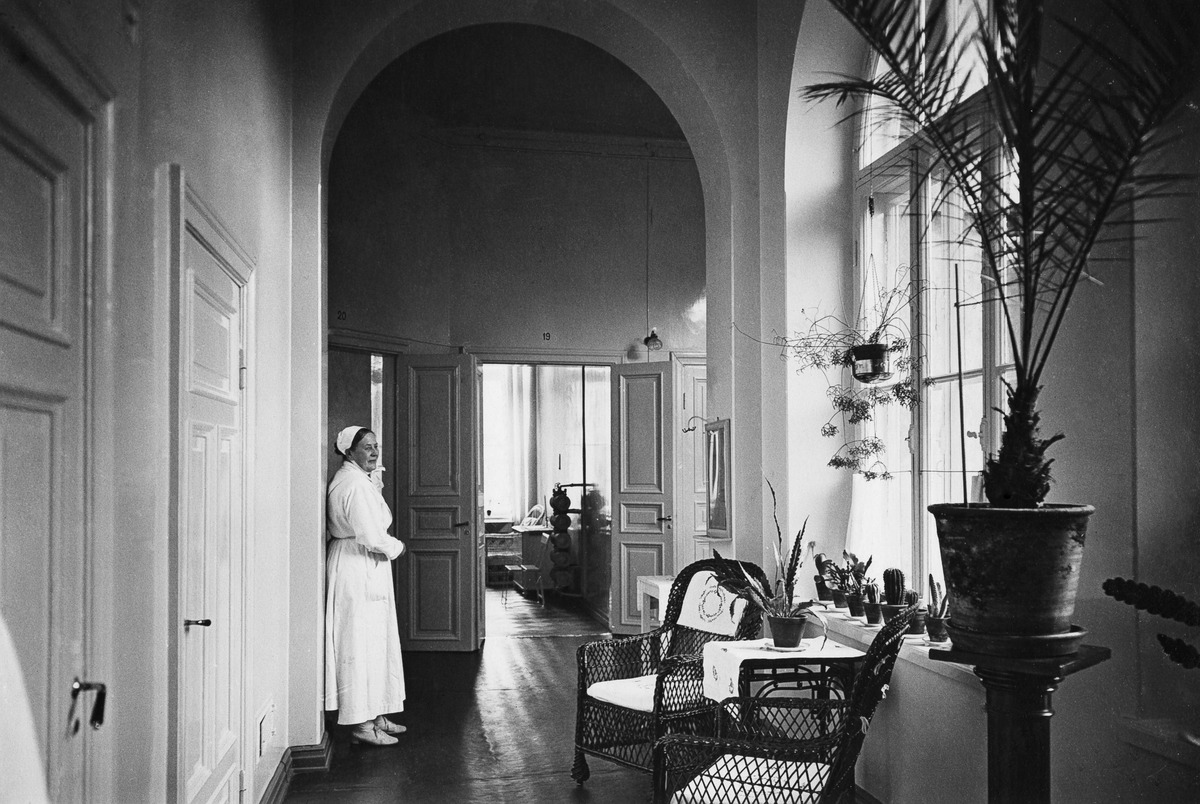
Kirurginen sairaala
sisällön kuvaus: Kirurginen sairaala. Kasarminkatu 13. Käytävä mustavalkoinen
Ajankohta: kuvausaika 1900 -luku alku
Paikka: Suomi, Uusimaa, Helsinki, Ullanlinna Helsinki, Kasarmikatu 13
Aiheet: sairaalat, sairaanhoitajat, huonekalut pöydät tuolit, koristekasvit